Emil Tietze

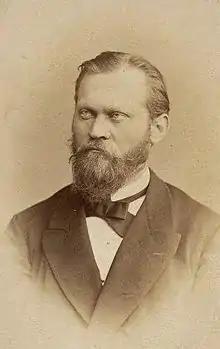
Emil Tietze (1845-1931)

Emil Ernst August Tietze (15 June 1845, Breslau – 4 March 1931, Vienna) was an Austrian geologist.